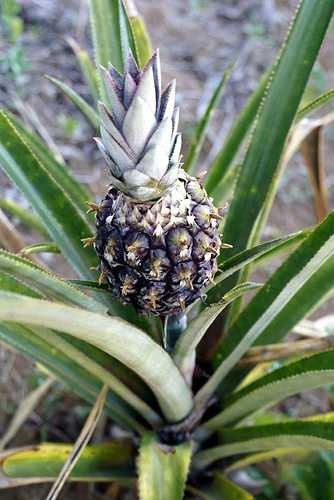
Label: Pineapple